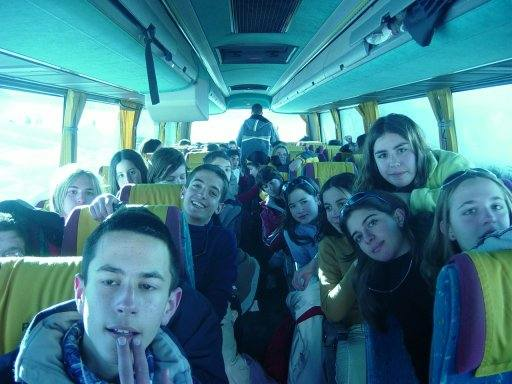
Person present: Yes